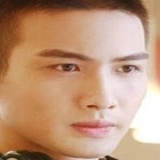
diễn viên Trương Bân Bân